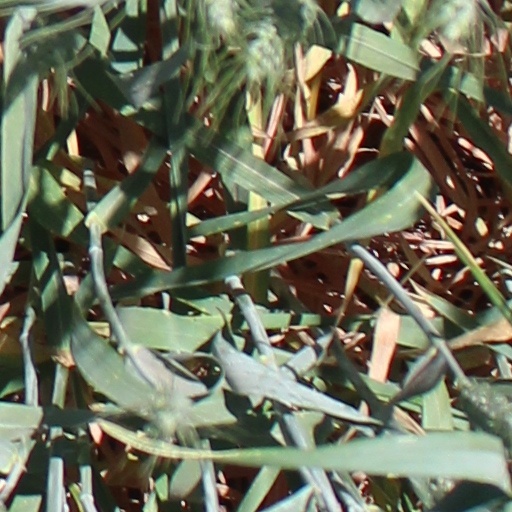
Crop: wheat